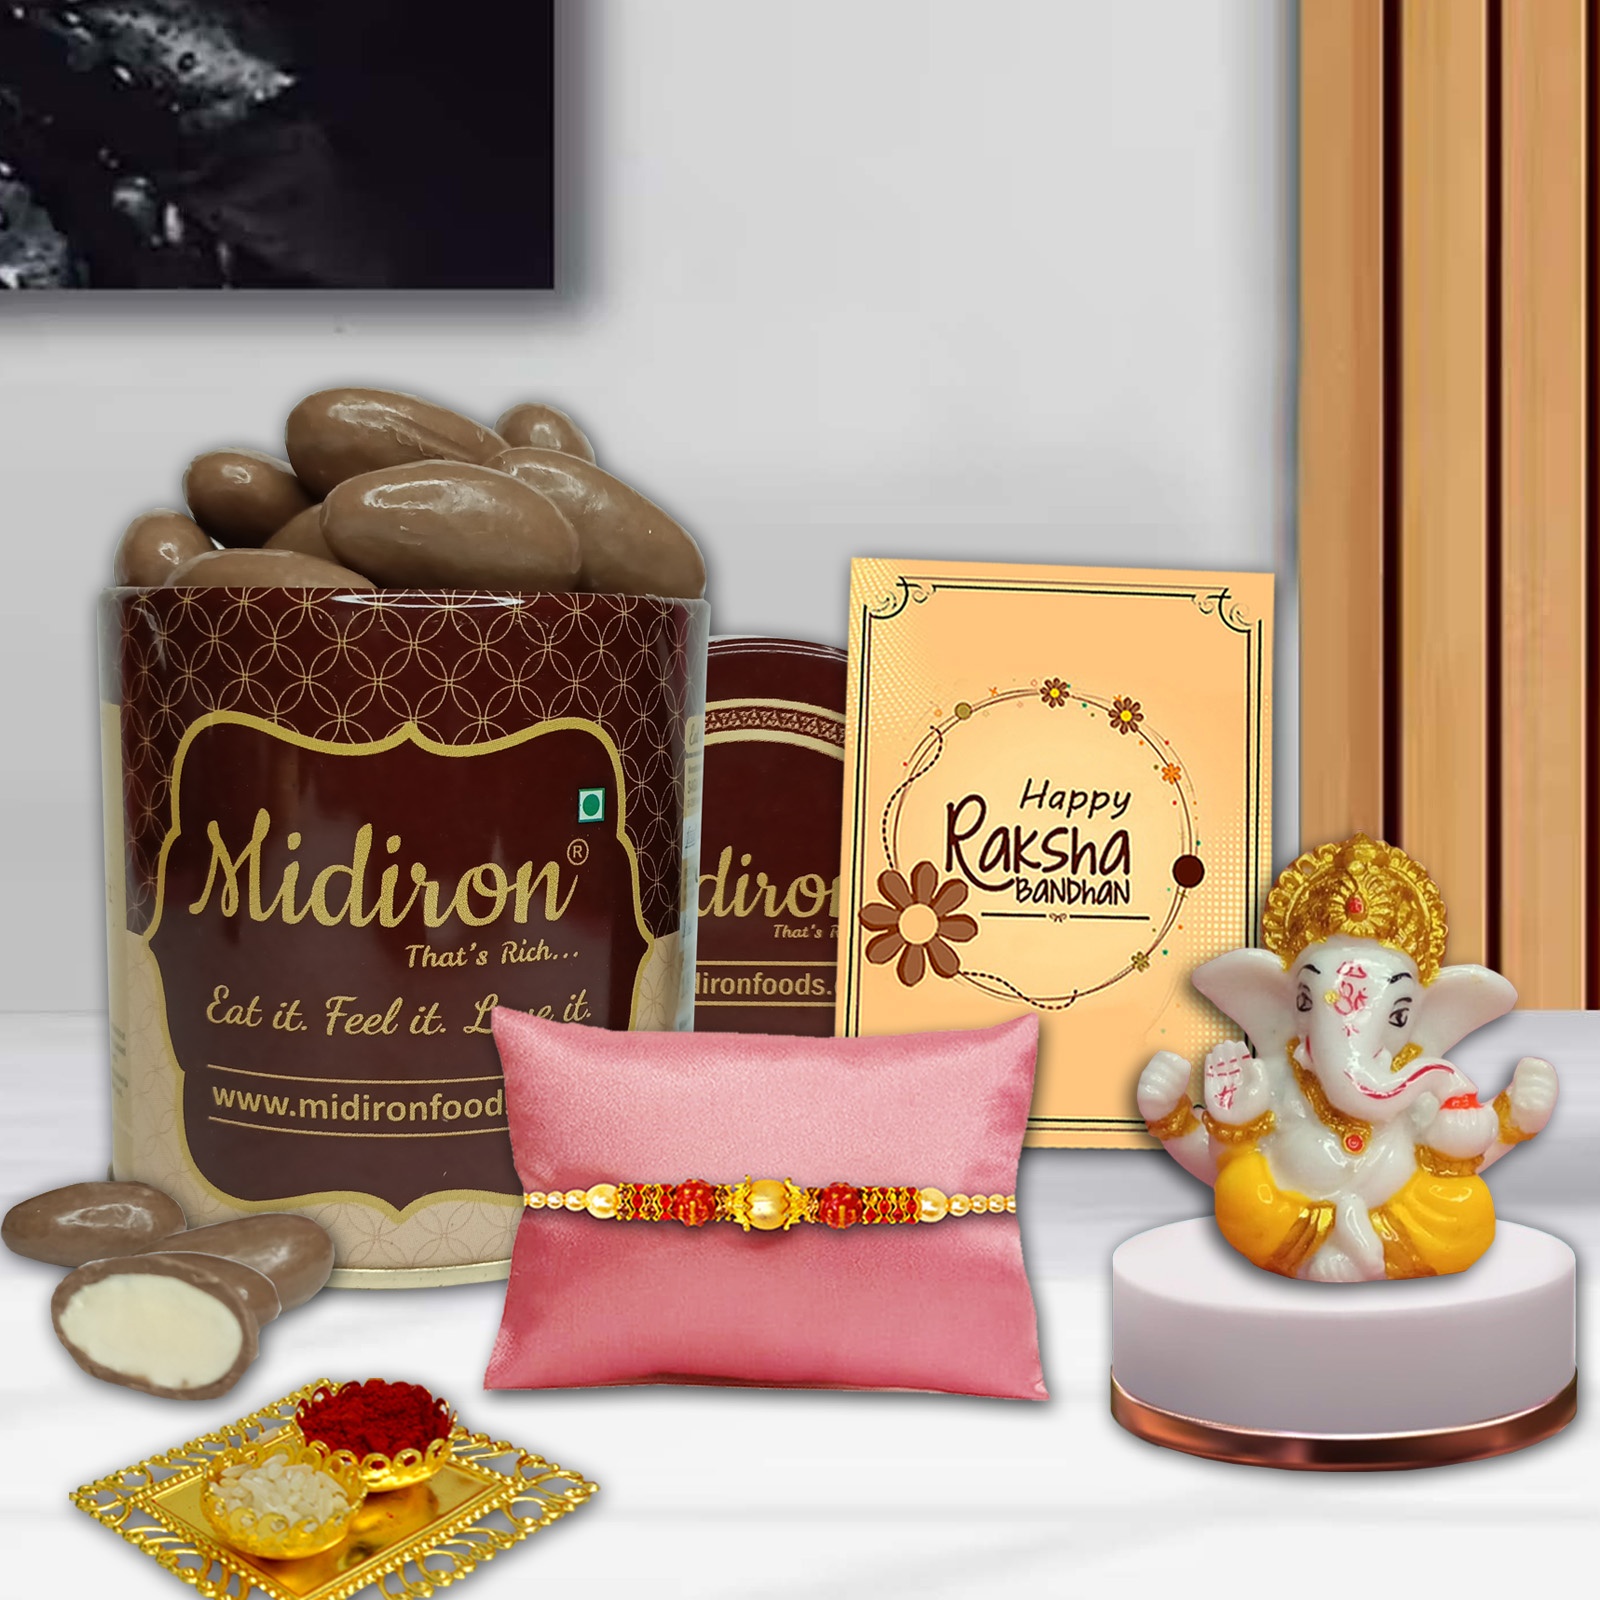
Best Rakhi For Brother - Rakhi Bracelet For Brother, Rakhi And Gift For Brother, Raksha Bandhan Gift Ideas For Brother
Celebrate the sacred bond of love this Raksha Bandhan with a thoughtfully curated Rakhi gift hamper that brings together tradition, flavor, and blessings. This special Rakhi combo includes 150g of premium Chocolate Almonds , a beautifully crafted Ganesh statue , a vibrant Rakhi small greeting card , and a complete Roli and Chawal set , making it a meaningful and heartwarming gift for your brother. Whether you're sending it across miles or hand-delivering it with love, this gift creates a joyful Rakhi experience filled with sweet indulgence and spiritual positivity. Chocolate Almonds – A Crunchy, Chocolatey Delight Make your brother’s Rakhi celebration extra special with a delicious treat of Chocolate Almonds 150g . These crunchy almonds are coated in a rich layer of premium chocolate, creating a perfect balance of nutty goodness and sweet indulgence. The gourmet quality ensures every bite is satisfying and luxurious. Whether enjoyed as a snack or shared with loved ones, these chocolate almonds elevate the joy of Raksha Bandhan. They’re not just tasty—they’re memorable. Blessings with Ganesh Statue – Auspicious and Elegant An essential element of any festive occasion, the Ganesh idol included in this combo is more than a decorative item—it symbolizes wisdom, good fortune, and success. This intricately detailed statue invokes divine blessings and positive energy, making it ideal for gifting during Raksha Bandhan. Placing it in your brother’s home or office serves as a spiritual reminder of your love and wishes for his well-being and prosperity. The compact size ensures it fits well in any setting, whether for puja or as a decorative charm. Rakhi Small Card – A Personal Touch of Emotion Sometimes the smallest things hold the most meaning. The Rakhi small greeting card adds a personal and emotional dimension to the gift. It’s designed with a festive Raksha Bandhan theme and provides just enough space for a heartfelt message or blessing. This card brings warmth, sincerity, and nostalgia into the gift set, allowing you to express your love in words even when you’re far from your sibling. Roli and Chawal – Traditional Ritual Essentials No Rakhi celebration is complete without Roli and Chawal —symbols of the sacred Rakhi ceremony. These essentials hold deep cultural significance in the Raksha Bandhan ritual. The roli is used to apply a tilak on the brother’s forehead, and the chawal is sprinkled as a sign of protection and blessings. This combo includes a neatly packed set of these ritual elements so your Rakhi celebration stays true to its roots, no matter where your brother is. Why This Gift Combo is Ideal for Raksha Bandhan This Rakhi gift set is the perfect blend of sweetness, spirituality, and tradition. It's designed to make your brother feel valued, remembered, and loved. The chocolate almonds offer indulgence, the Ganesh idol delivers divine energy, the Rakhi greeting card adds emotional warmth, and the Roli Chawal set connects you to the rituals that have united siblings for generations. Each element is thoughtfully included to create a complete Raksha Bandhan experience that goes beyond a simple gift. Why Choose Us We understand that Raksha Bandhan isn’t just a festival—it’s a celebration of relationships, memories, and emotional ties. That’s why we handpick each item in our Rakhi combos to reflect love, tradition, and joy. Premium Quality Products: From our gourmet chocolate almonds to finely detailed Ganesh idols, quality is never compromised. Elegant Packaging: Each combo is carefully packed to preserve the aesthetics and safety of the items. Ritual-Ready: Includes all essentials so your Rakhi ceremony is complete and meaningful. Thoughtful Curation: Every element is chosen with attention to detail, making our combos perfect for gifting. Trusted by Customers: Our Rakhi gift hampers are loved across India for their uniqueness, spiritual touch, and emotional resonance. Raksha Bandhan Gifting Made Memorable This Raksha Bandhan, send more than just a Rakhi—send emotions, blessings, and sweetness. This combo is perfect for sisters looking for rakhi gifts for brother , rakhi combo for brother , or even unique rakhi gift hampers for brother that combine modern taste with traditional values. It suits all age groups and can be gifted to elder or younger brothers alike. Whether you’re near or far, this combo bridges the distance and makes your brother feel truly special on this auspicious day.
Brand: Giftoland
Category: Arts & Entertainment > Party & Celebration > Gift Giving